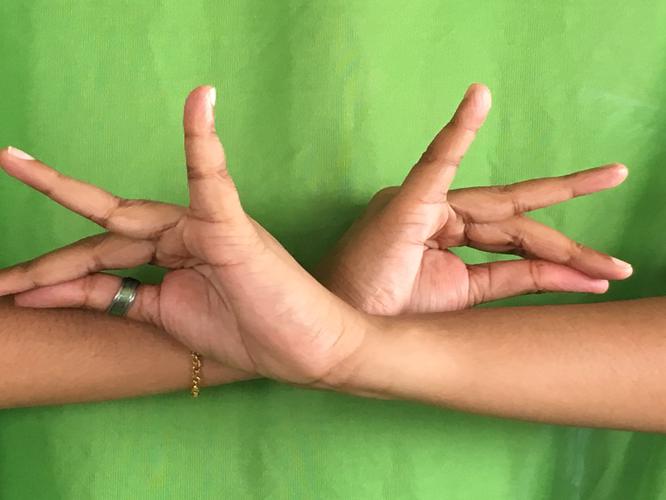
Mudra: Katakavardhana
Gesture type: double_hand